Rainbow Madonna

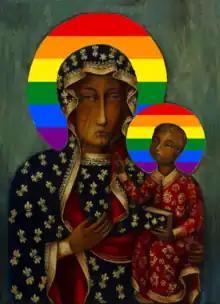
Rainbow Madonna, an adaptation of the Black Madonna of Częstochowa

The Rainbow Madonna is an adaptation of the icon of Black Madonna of Częstochowa, with the halos colored in rainbow colors of the LGBT movement. This modification of the painting, created by a civil rights activist Elżbieta Podleśna, is controversial in predominantly Roman Catholic Poland where the original icon is an object of veneration.